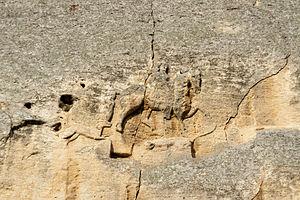
Cet article recense les sites concernés par l'observatoire mondial des monuments en 1998.
Choumen est une ville du nord-est de la Bulgarie, chef-lieu de l'oblast de Choumen et, au sein de celui-ci, de l'obština de Choumen.
Cet article recense les sites concernés par l'observatoire mondial des monuments en 1996.
Le cavalier de Madara est un large rocher sculpté sur le plateau de Madara, à l'est de Šumen, au nord-est de la Bulgarie.